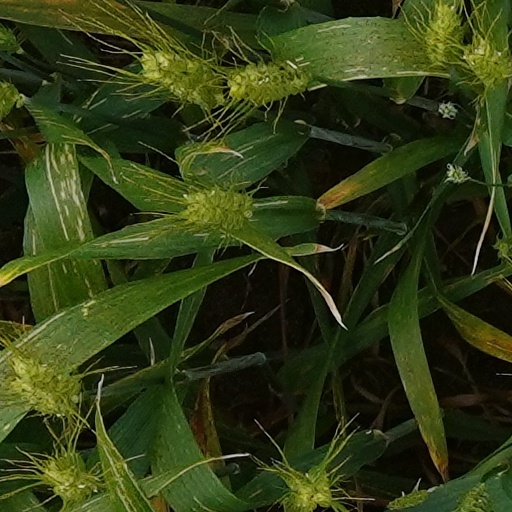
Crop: wheat